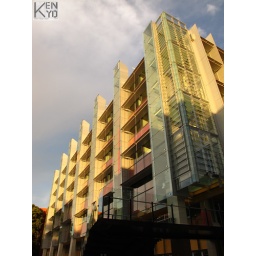
Not many building look good in pink. or reddish pink